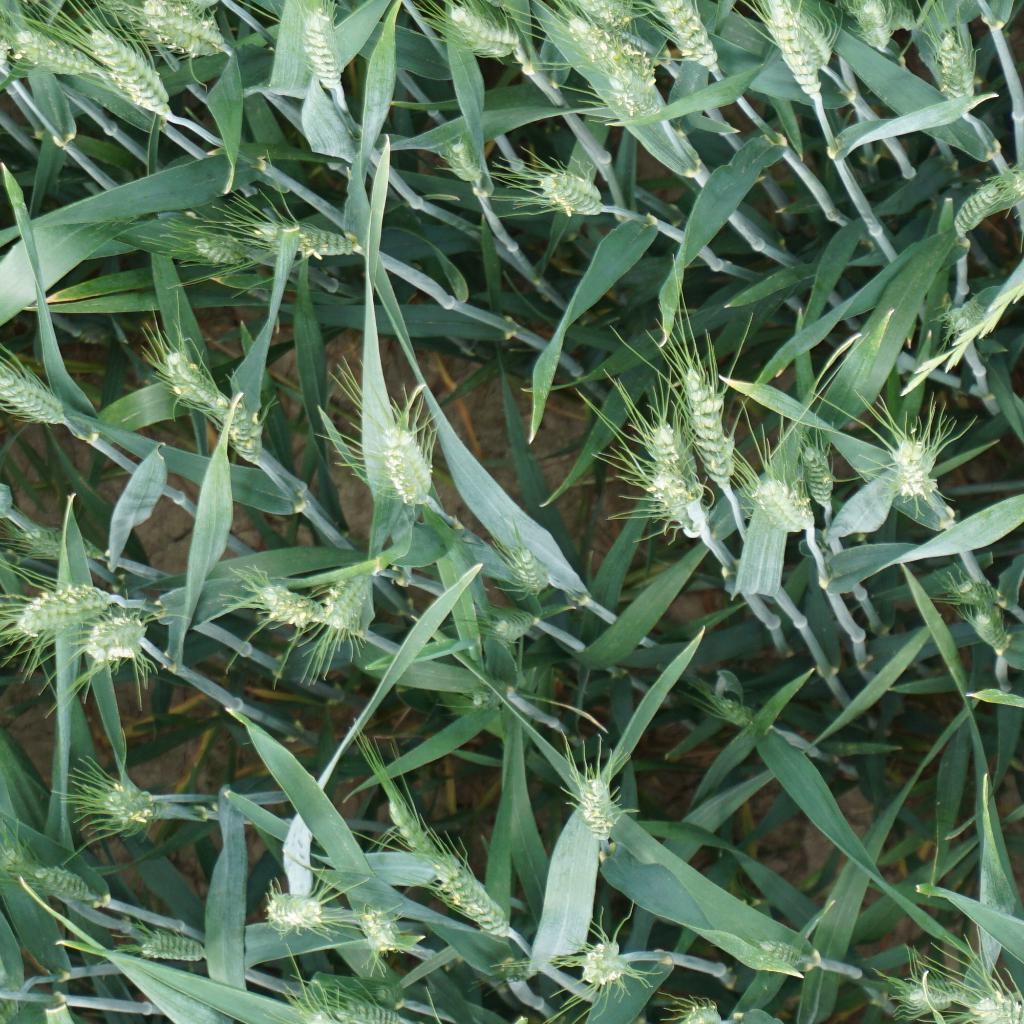
Country: France
Location: Gréoux
Wheat development stage: Post-flowering